Zoo Miami

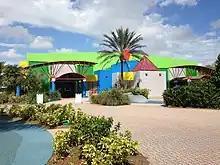
Dr. Wilde's World

In 1996, a brush fire burned 100 acres in the southeast portion of the zoo's undeveloped land. Nearly 30 animals from adjacent exhibits were evacuated. The "Falcon Batchelor Komodo Dragon Encounter" opened that same year, followed by exhibits featuring Andean condors (1999), meerkats (2000), Cuban crocodiles and squirrel monkeys (2001). "Dr. Wilde's World", which is an indoor facility for traveling zoological exhibits, was also opened in 2001. The rebuilt "Wings of Asia" aviary, housing more than 300 individual birds and representing 70 species, refurbished in the spring of 2003.